Canyon Passage

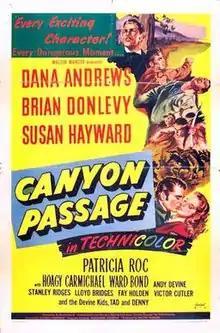
U.S. theatrical poster for "Canyon Passage" (1946)

Canyon Passage is a 1946 American Western film directed by Jacques Tourneur, and set in the American frontier era of the old Oregon Territory in the mid-1850s. It stars Dana Andrews, Susan Hayward, and Brian Donlevy. Featuring love triangles and an Indian natives uprising, the film was adapted from the 1945 novelette in the "Saturday Evening Post" magazine of "Canyon Passage" by Ernest Haycox. Hoagy Carmichael, (music) and Jack Brooks (lyrics) were nominated for Academy Award for Best Original Song ("Oscar") for the popular tune of "Ole Buttermilk Sky" sung by country-western music singer Carmichael of the late 1940s and 1950s.